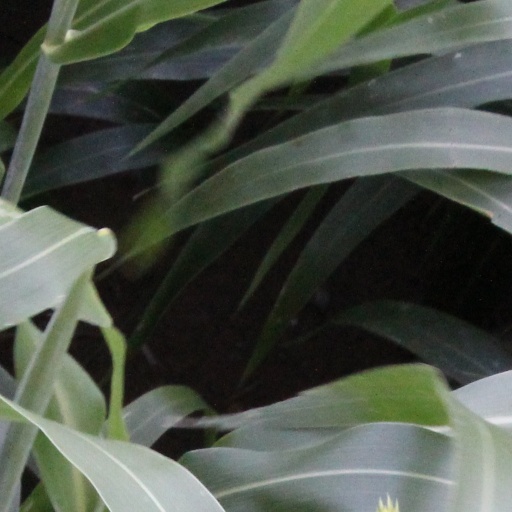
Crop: sorghum